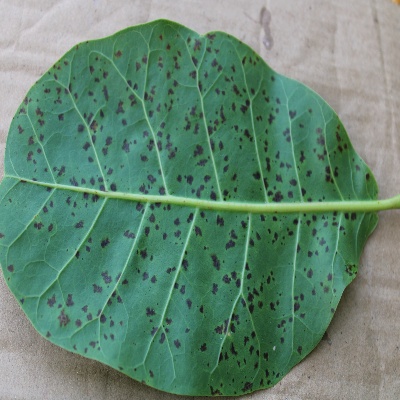
Crop: Cashew
Condition: anthracnose